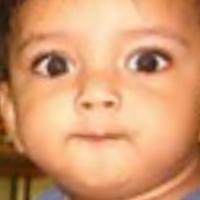
Age group: age 01-10